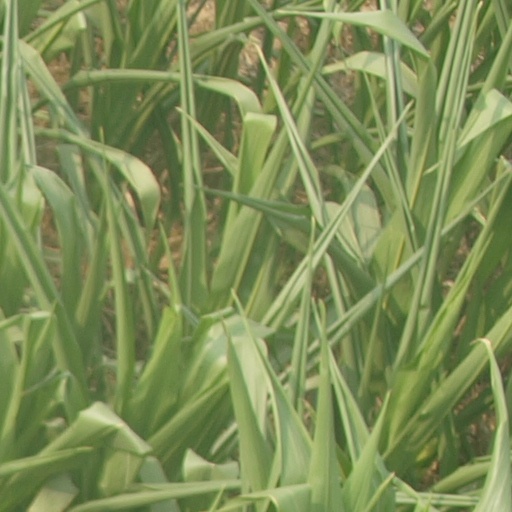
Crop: maize; corn